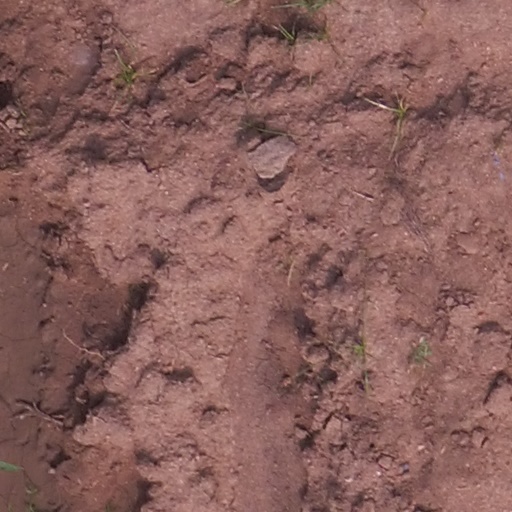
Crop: maize; corn